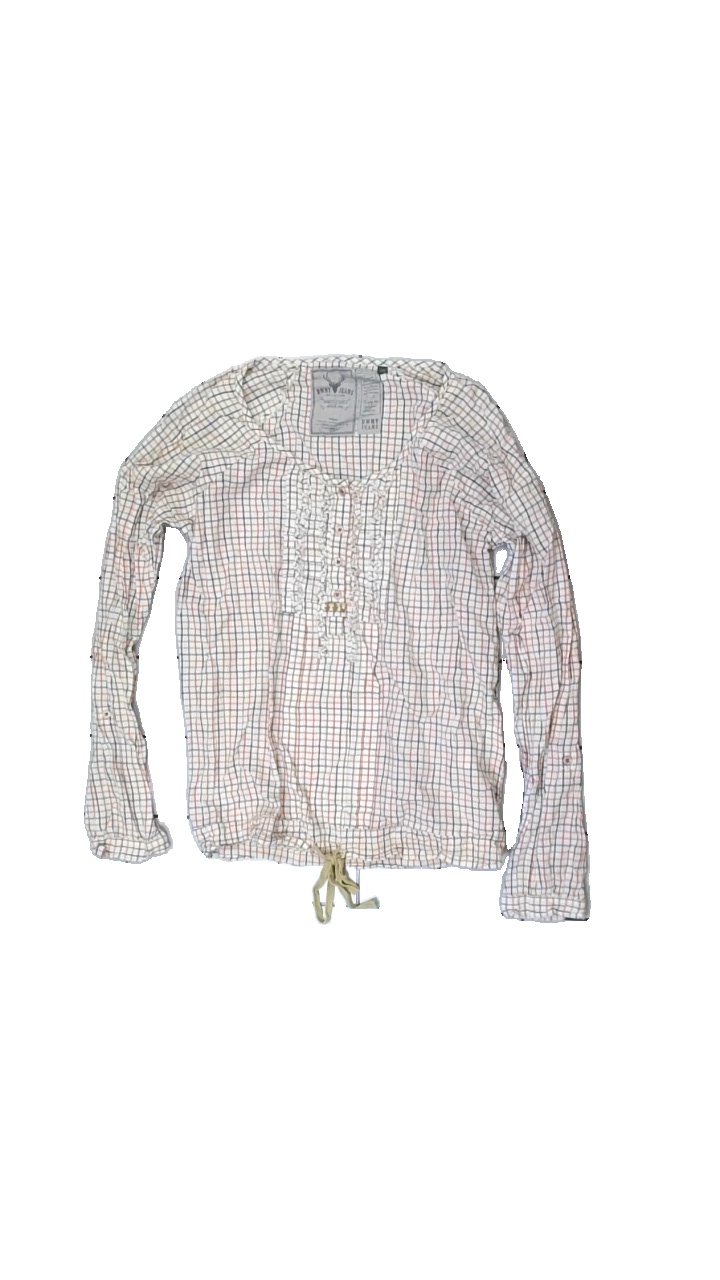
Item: Blouse (Ladies)
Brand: Bwny Jeans
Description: Checkered blouse
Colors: Black, White, Red, Multicolor
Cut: Regular
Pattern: Checkered print
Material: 100% Cotton
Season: All
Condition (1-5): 5
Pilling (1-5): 5
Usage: Reuse
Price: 50-100